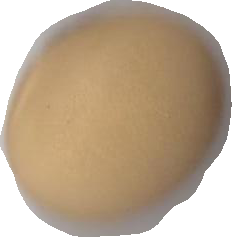
Variety: Anjasmoro